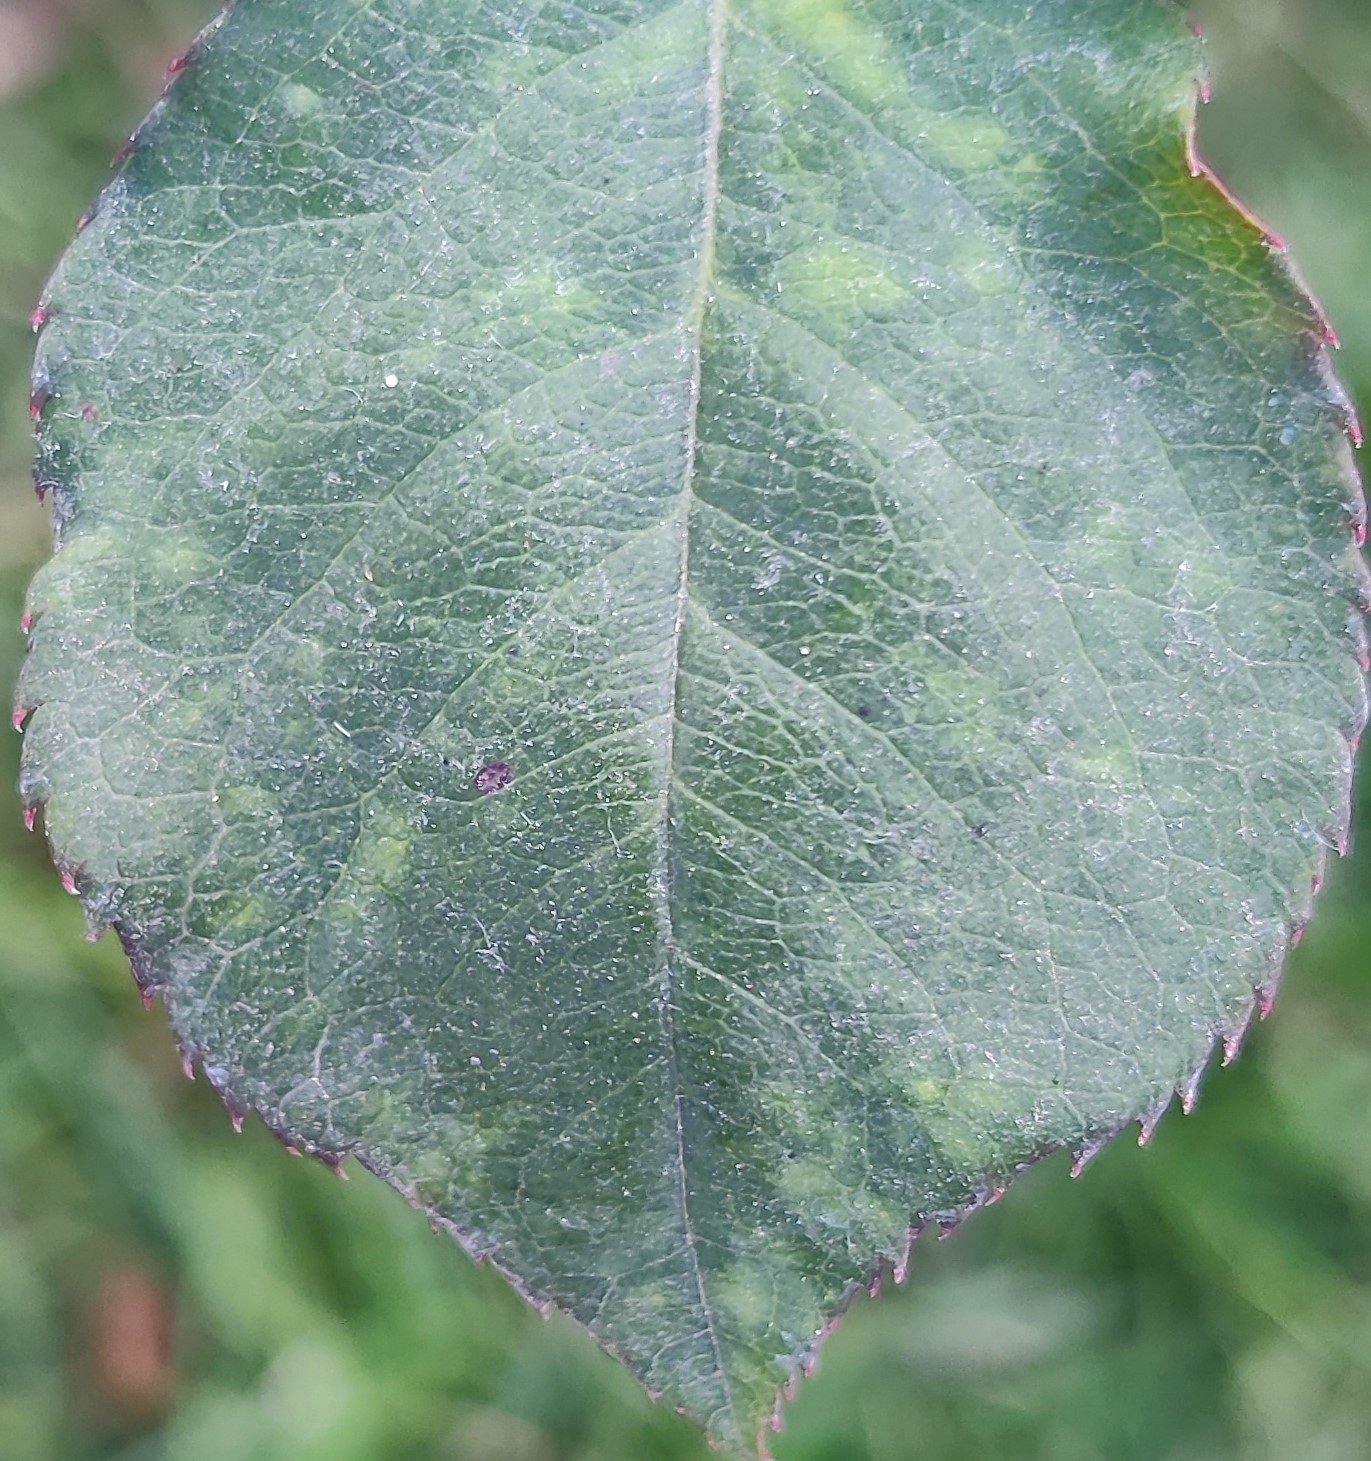
Label: Fresh Leaf